Houston railway station (Scotland)

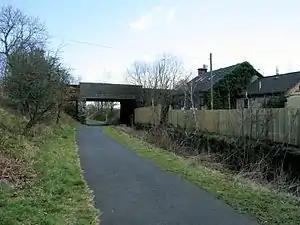
Houston station building and platform in 2008

Houston railway station was a railway station serving the villages of Brookfield and Houston, Renfrewshire, Scotland, originally as part of the Bridge of Weir Railway and later part of the Glasgow and South Western Railway.